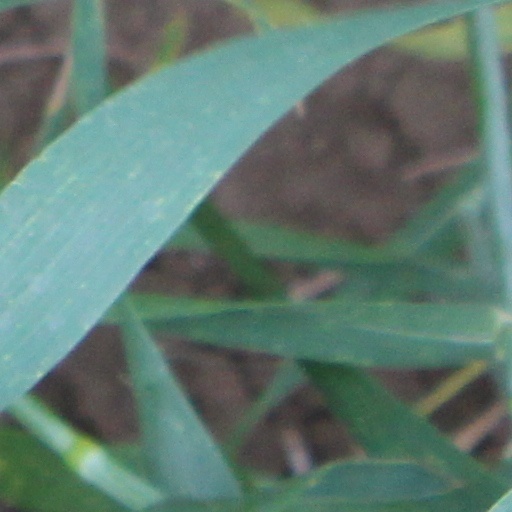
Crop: wheat